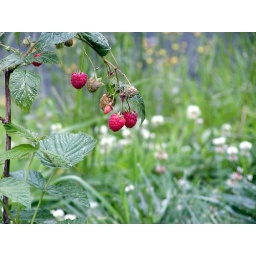
Our first raspberries from the plants we put in the ground this year.